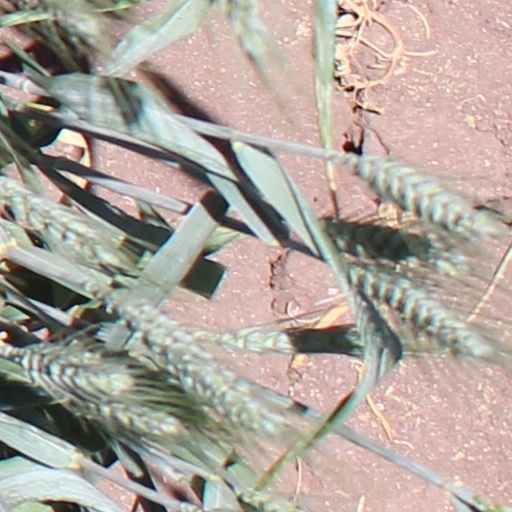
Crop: wheat